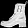
Label: Ankle boot